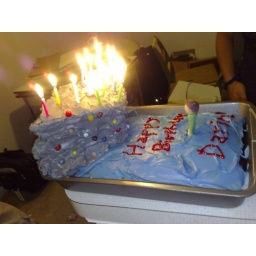
in case you can't tell, it's a rock climbing cake ^_^;;... now with fire!pic complements of Darin